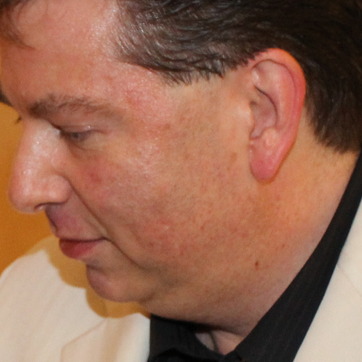
Material: skin